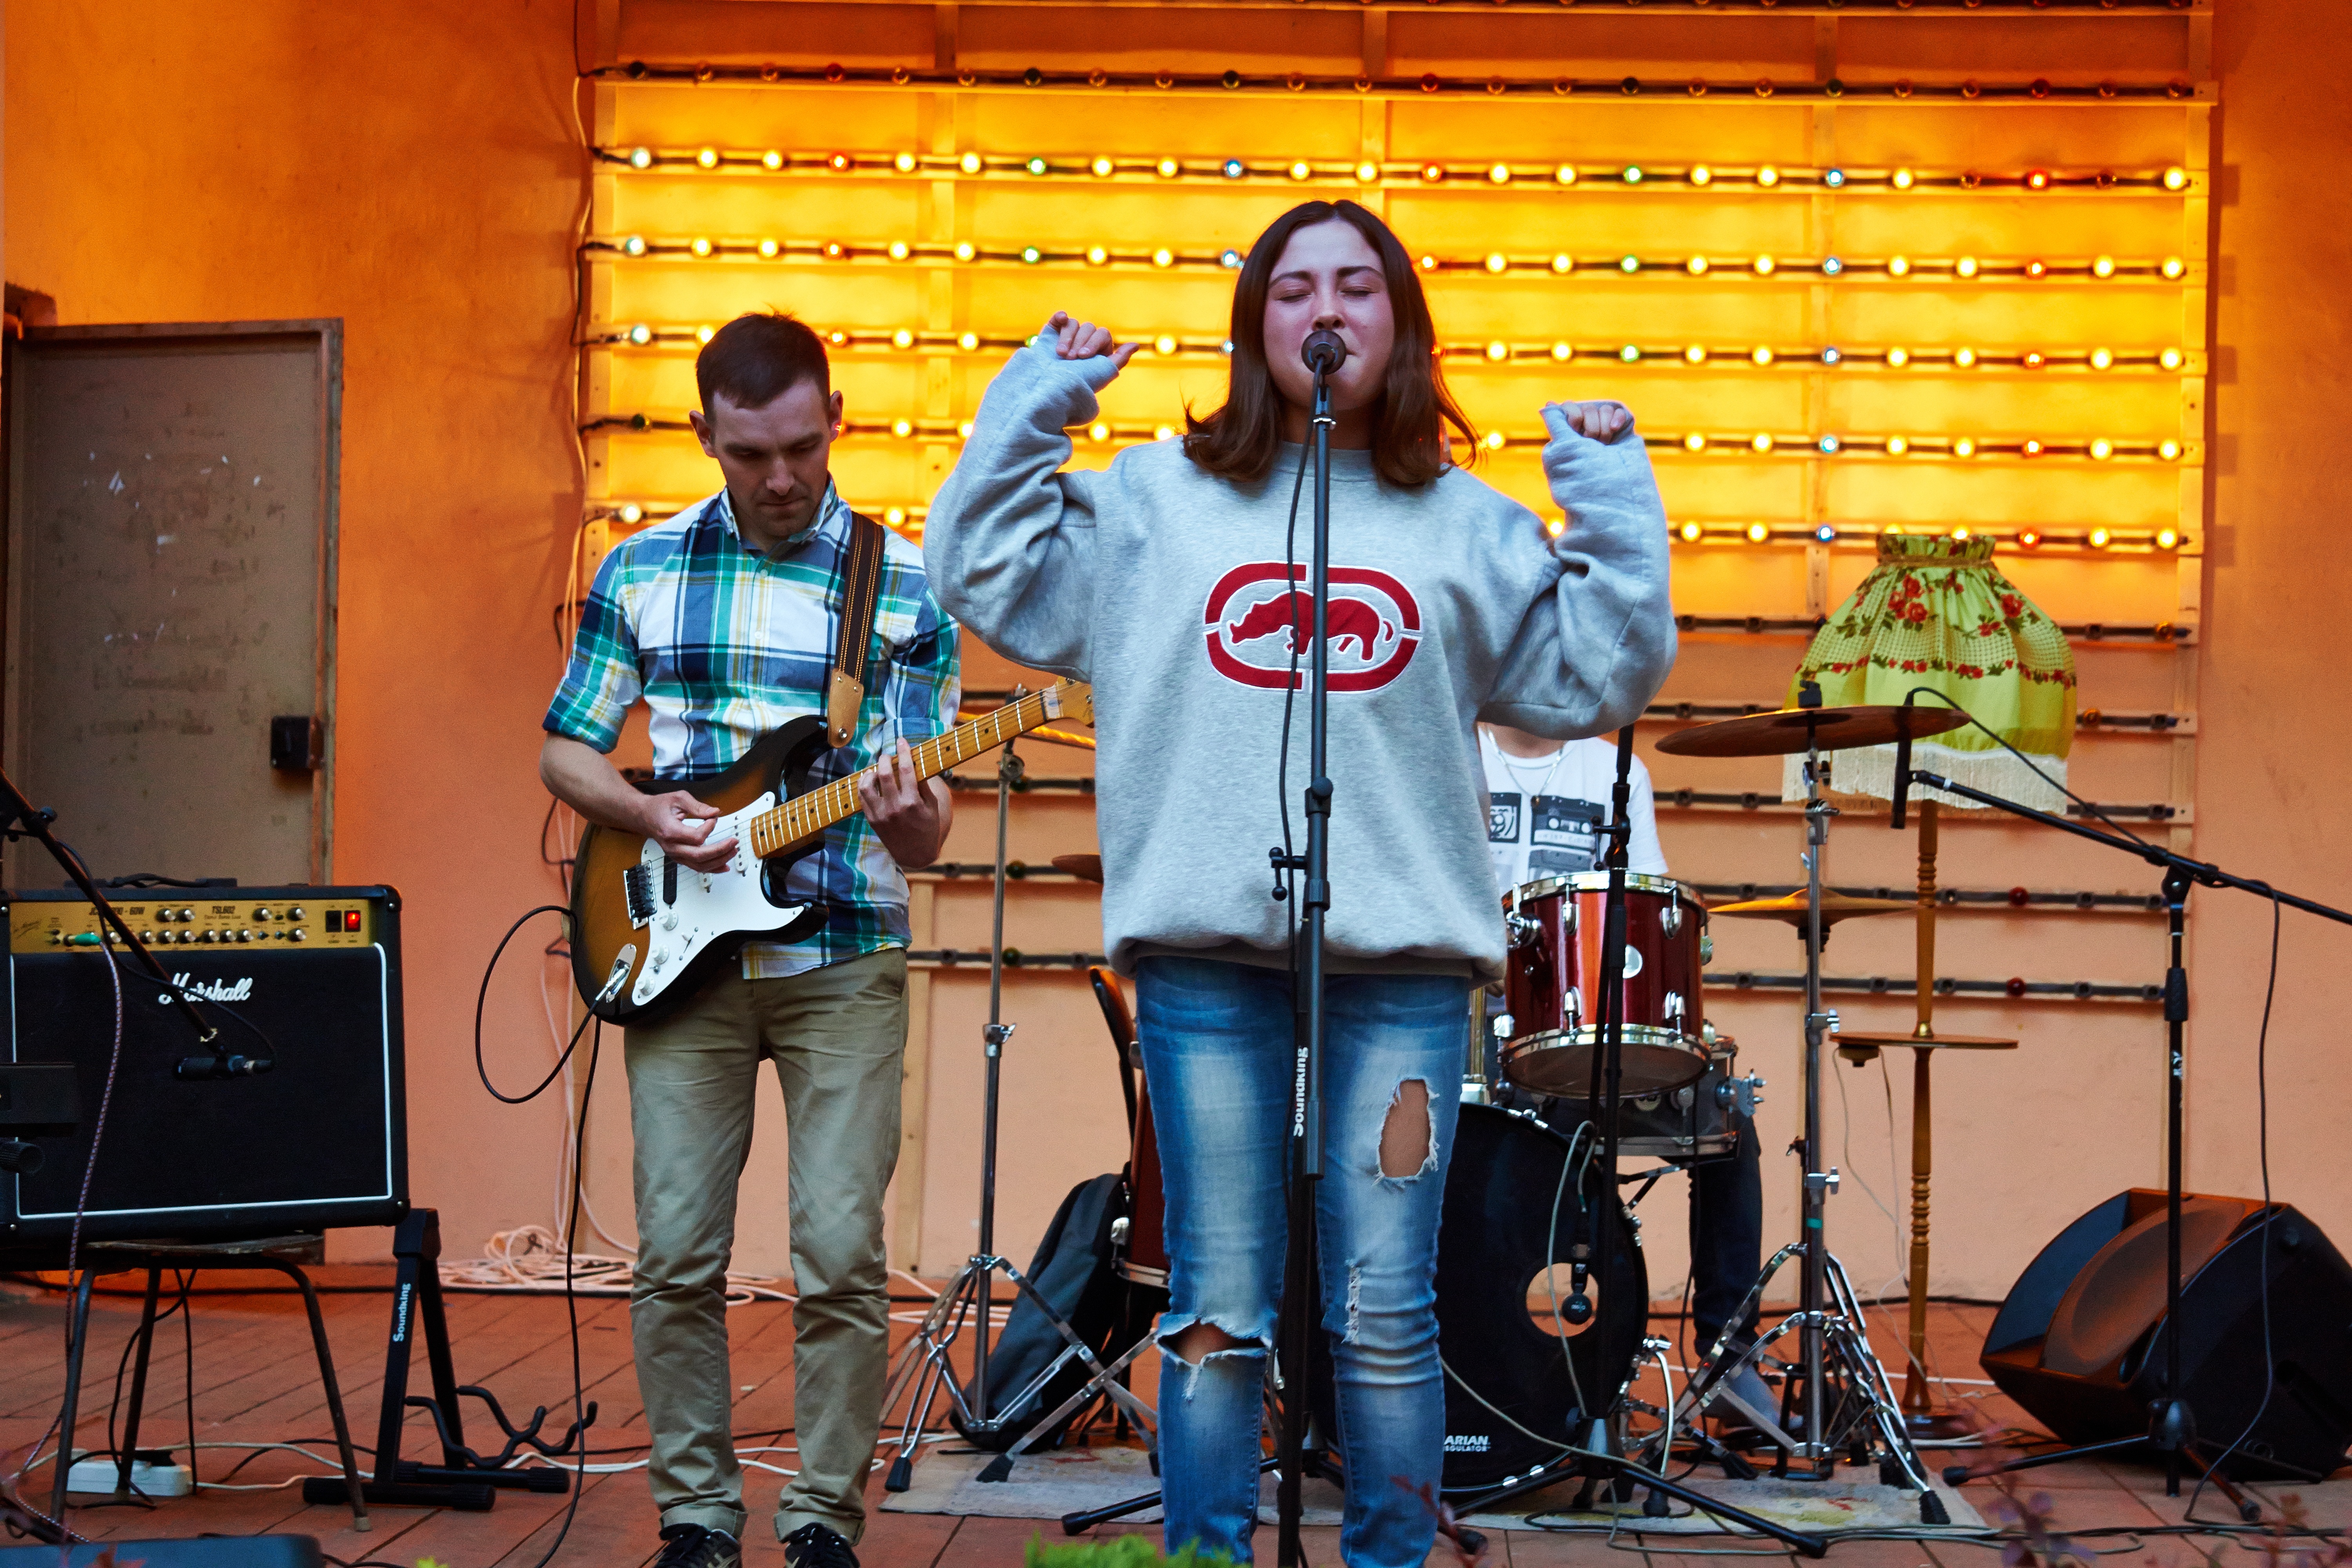
rock, music, light, guitar, view, concert, singer, microphone, musician, stage, jazz, bulbs, singing, address by, social group